Turó de Tagamanent

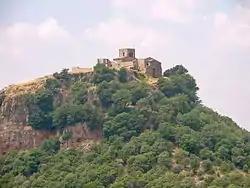
Turó de Tagamanent, with the Church of Santa Maria Tagamanent

Turó de Tagamanent is a mountain of Catalonia, Spain. It has an elevation of 1,055 metres above sea level.